Erntedankfest Düsseldorf-Urdenbach

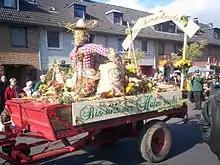
A traditionally decorated trailer during the Erntedank parade

The Erntedankfest parade always takes place the first Sunday after each year's September 29, the Michaelistag ("engl.: "Michaelmas). The Erntedankfest celebration lasts from Friday to Monday. The sequence of events and their schedule is almost the same every year.